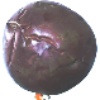
Label: passion_fruit